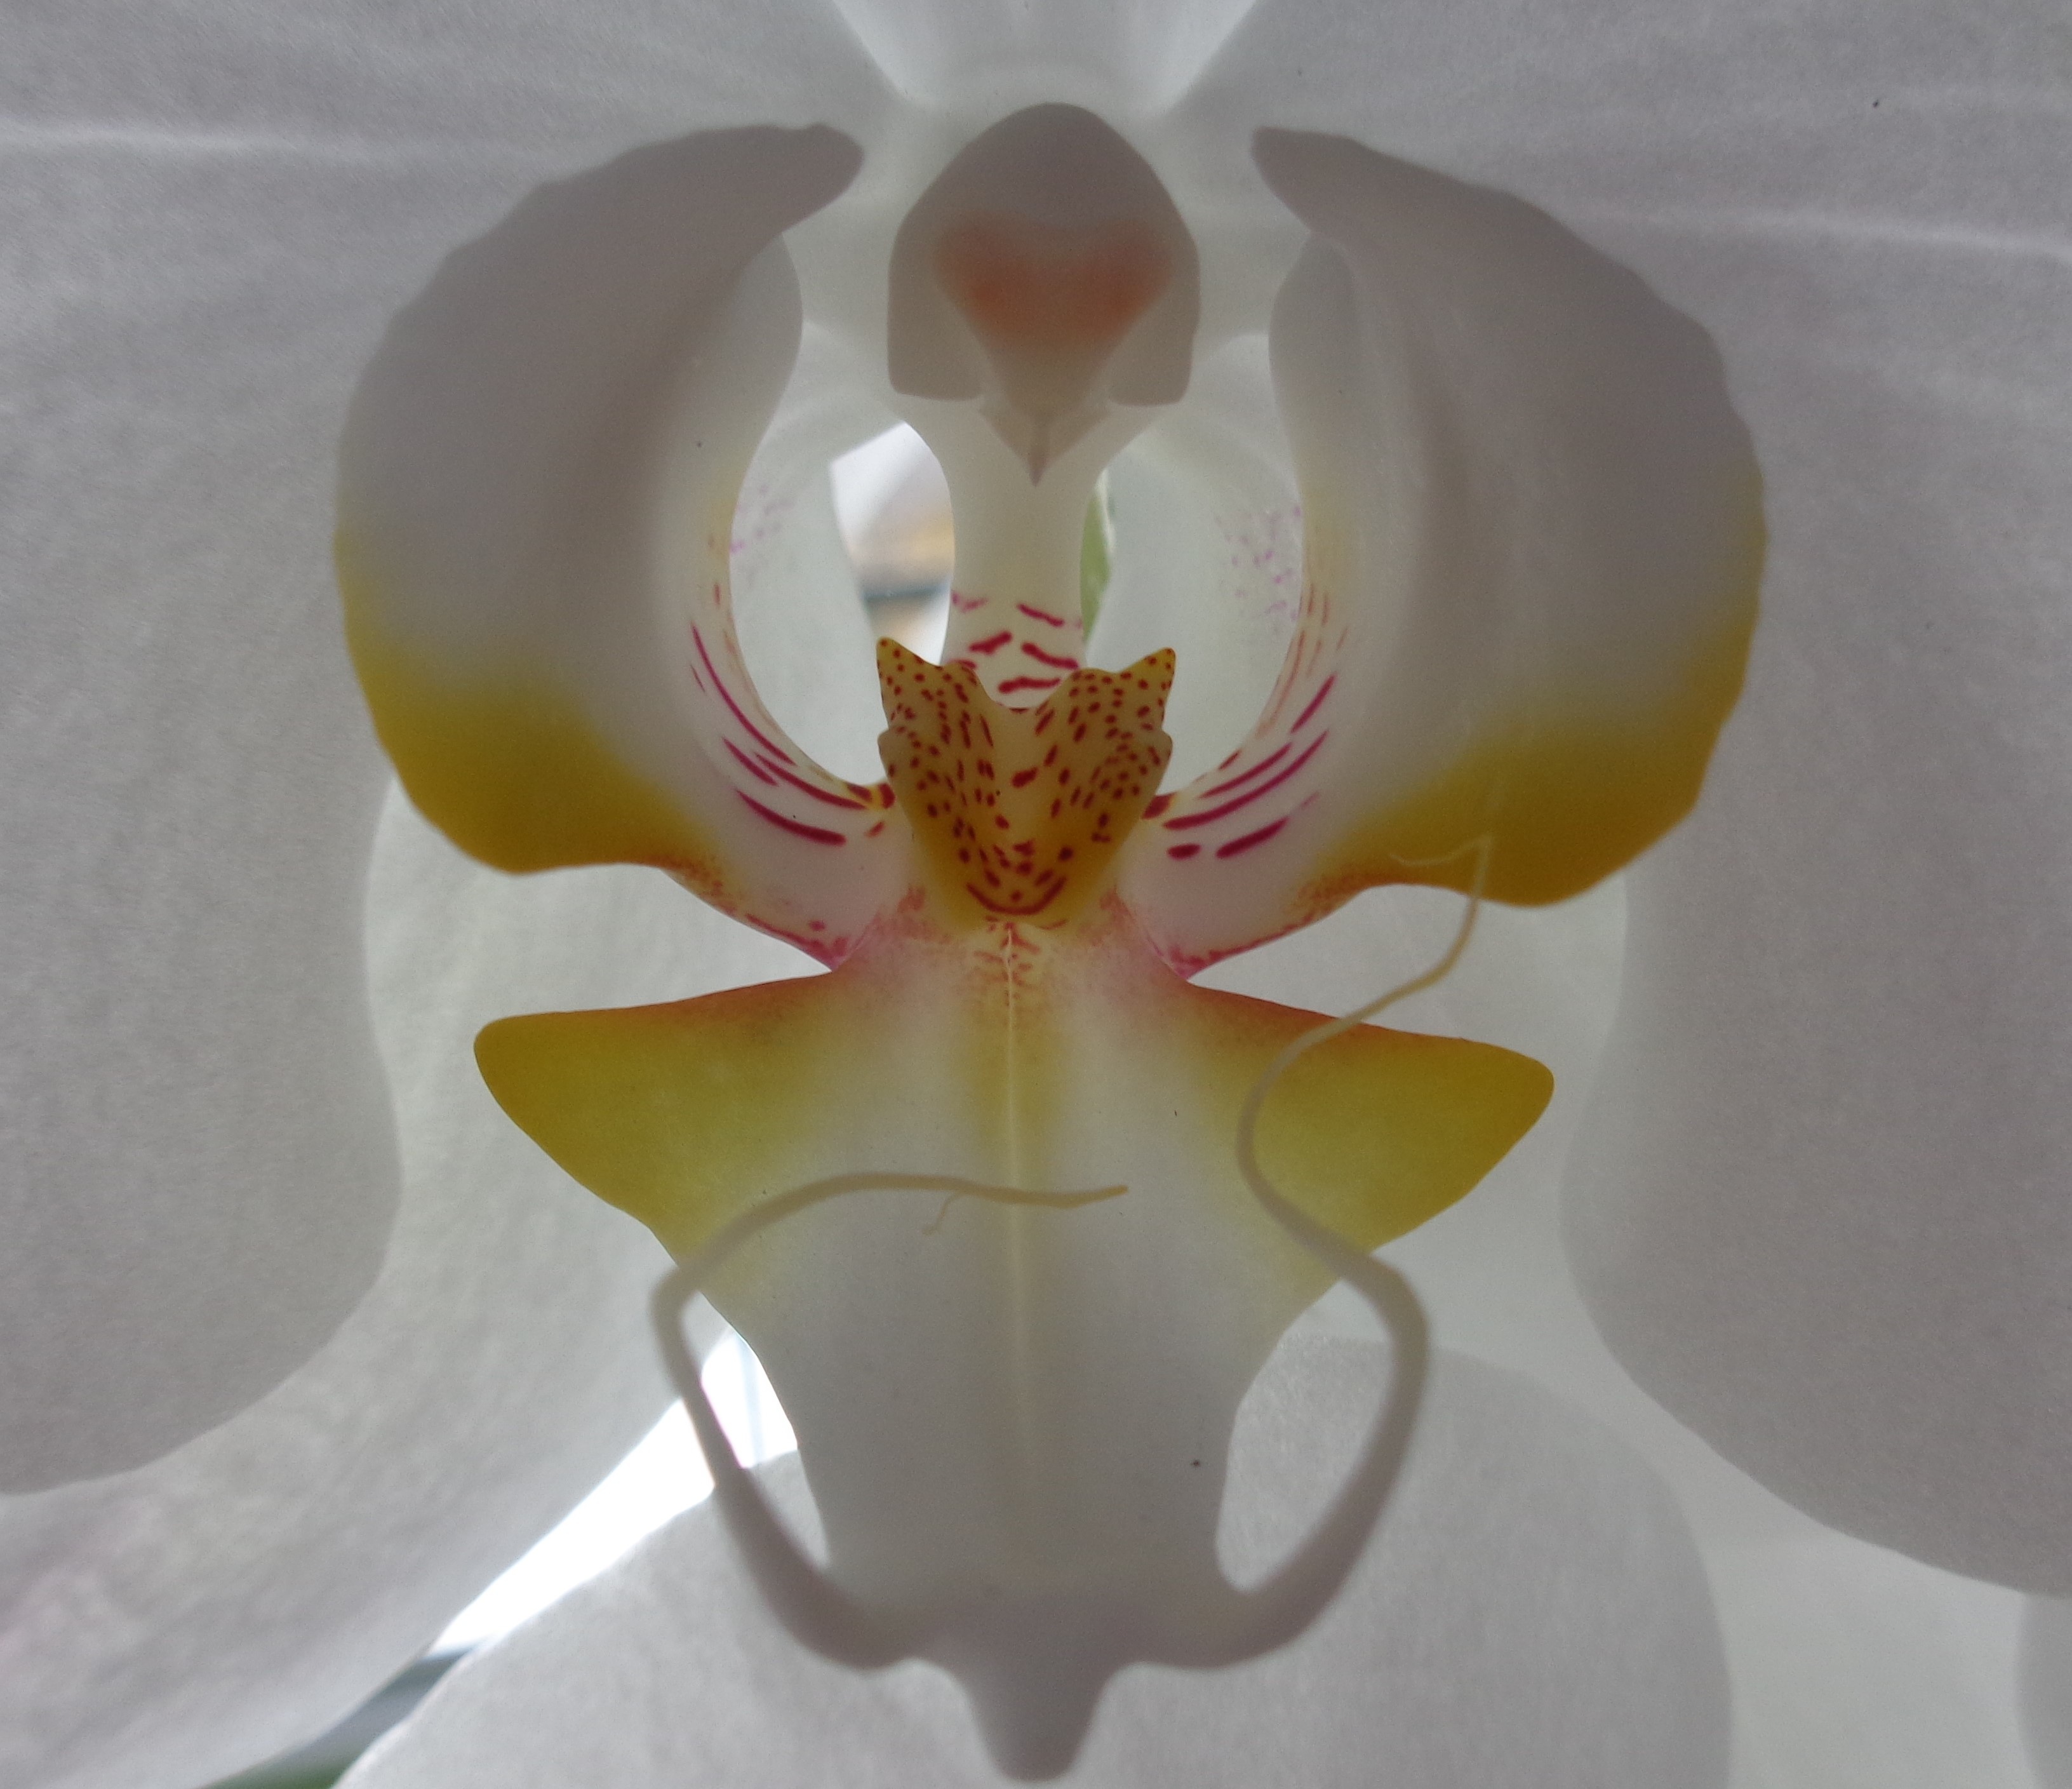
plant, white, flower, petal, yellow, lighting, flora, orchid, close up, light fixture, macro photography, flowering plant, land plant, moth orchid